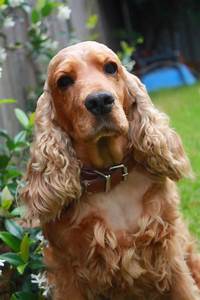
Label: dog